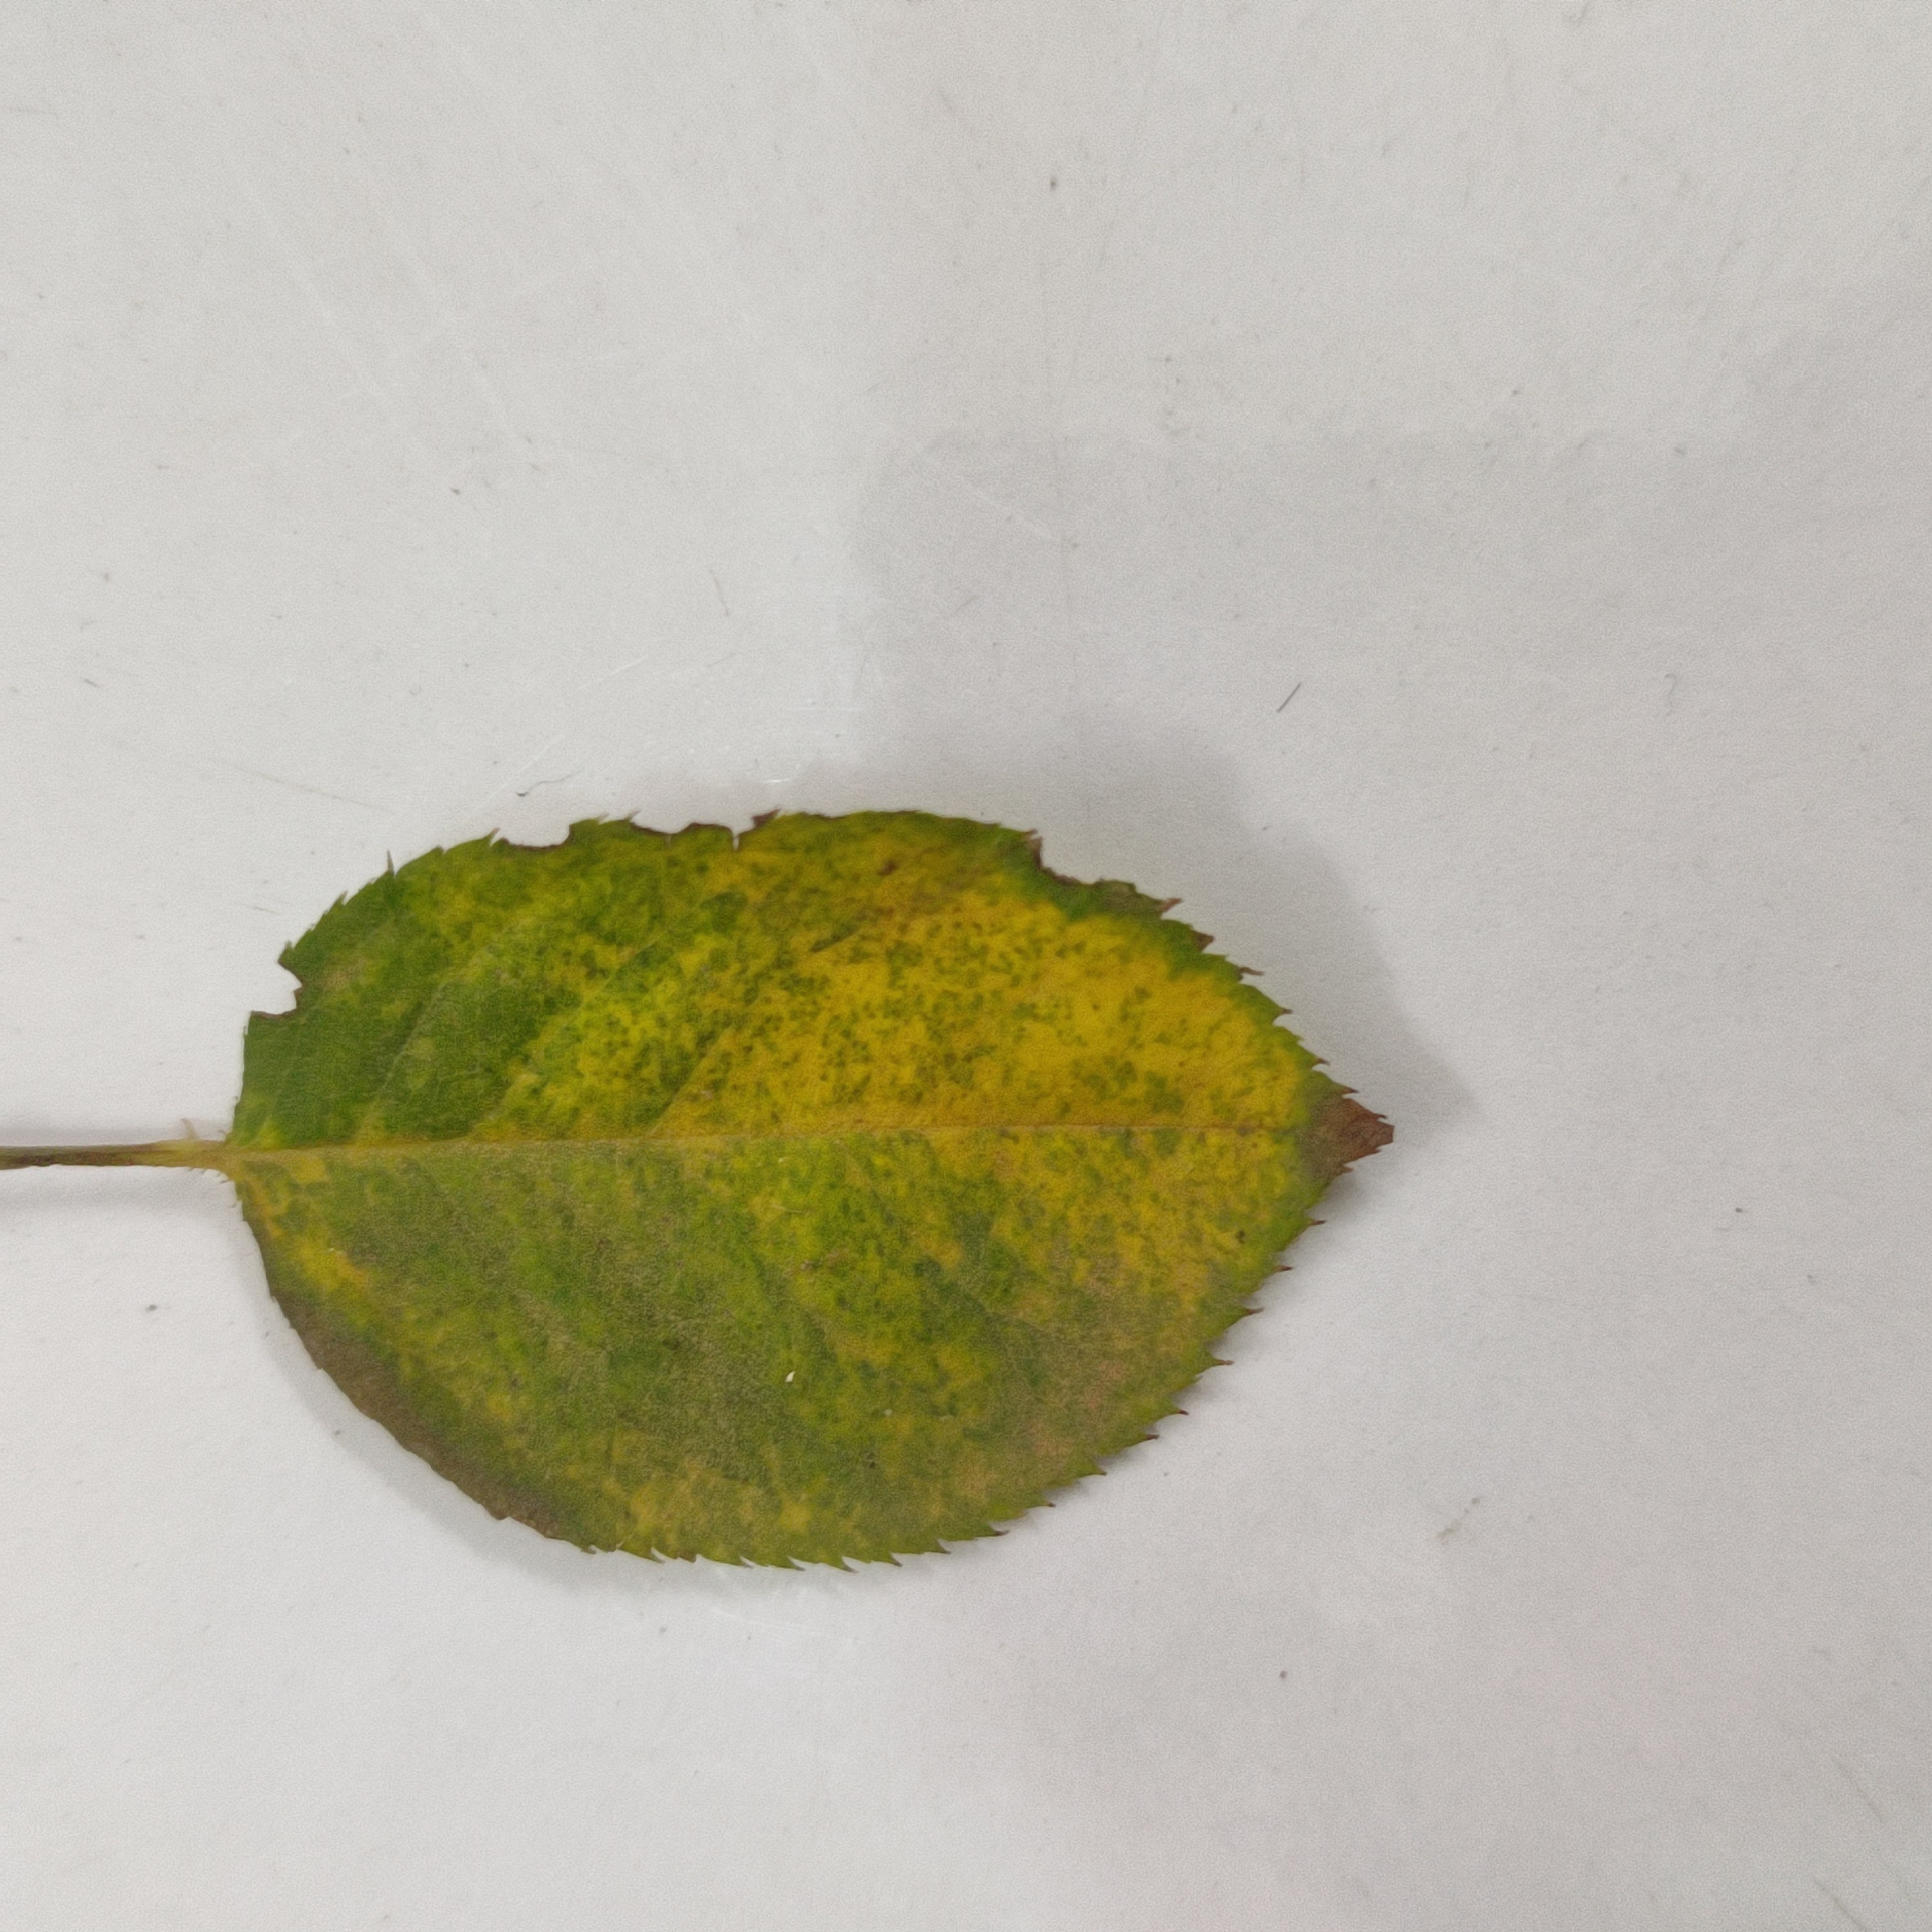
Label: Yellow Mosaic Virus